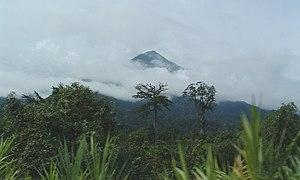
Limbé, jadis Victoria de 1857 à 1982, est une ville côtière, chef-lieu du département du Fako dans la région du Sud-Ouest du Cameroun. Fondée en 1857 sur le flanc sud du mont Cameroun, elle est une station balnéaire très prisée.